Given Campbell

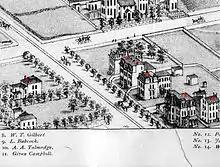
Given Campbell's house on Laffaette Street near Jefferson Ave in the book Pictorial Saint Louis (1876)

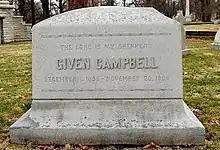
Given Campbell's headstone

Retiring to Paducah, Kentucky, Given Campbell built a home and lived there a few months. While visiting Saint Louis, Campbell died after a short illness on November 20, 1906, and was survived by his wife and three children, viz: Dr. Given Campbell, Jr; Susan C. Evans (née Campbell), wife of Albert D. Evans; and lawyer James C. Campbell. Given Campbell is buried at Bellefontaine Cemetery in St. Louis, Missouri in Plot Block 112, Lot 56.